Yosh Uchida

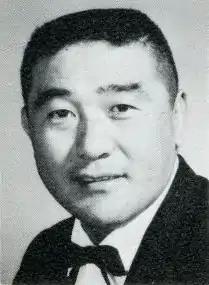
1964 San Jose State yearbook photo

Yoshihiro Uchida (April 1, 1920 – June 27, 2024) was an American judo coach, businessman, and educator who was best known for his contributions to judo. Uchida had been the head judo coach at San Jose State University for over 70 years, and had played a leading part in the development of the university's judo program. His brother George Uchida was the 1972 US Olympic judo coach. He turned 100 in April 2020, and died on June 27, 2024, at the age of 104.